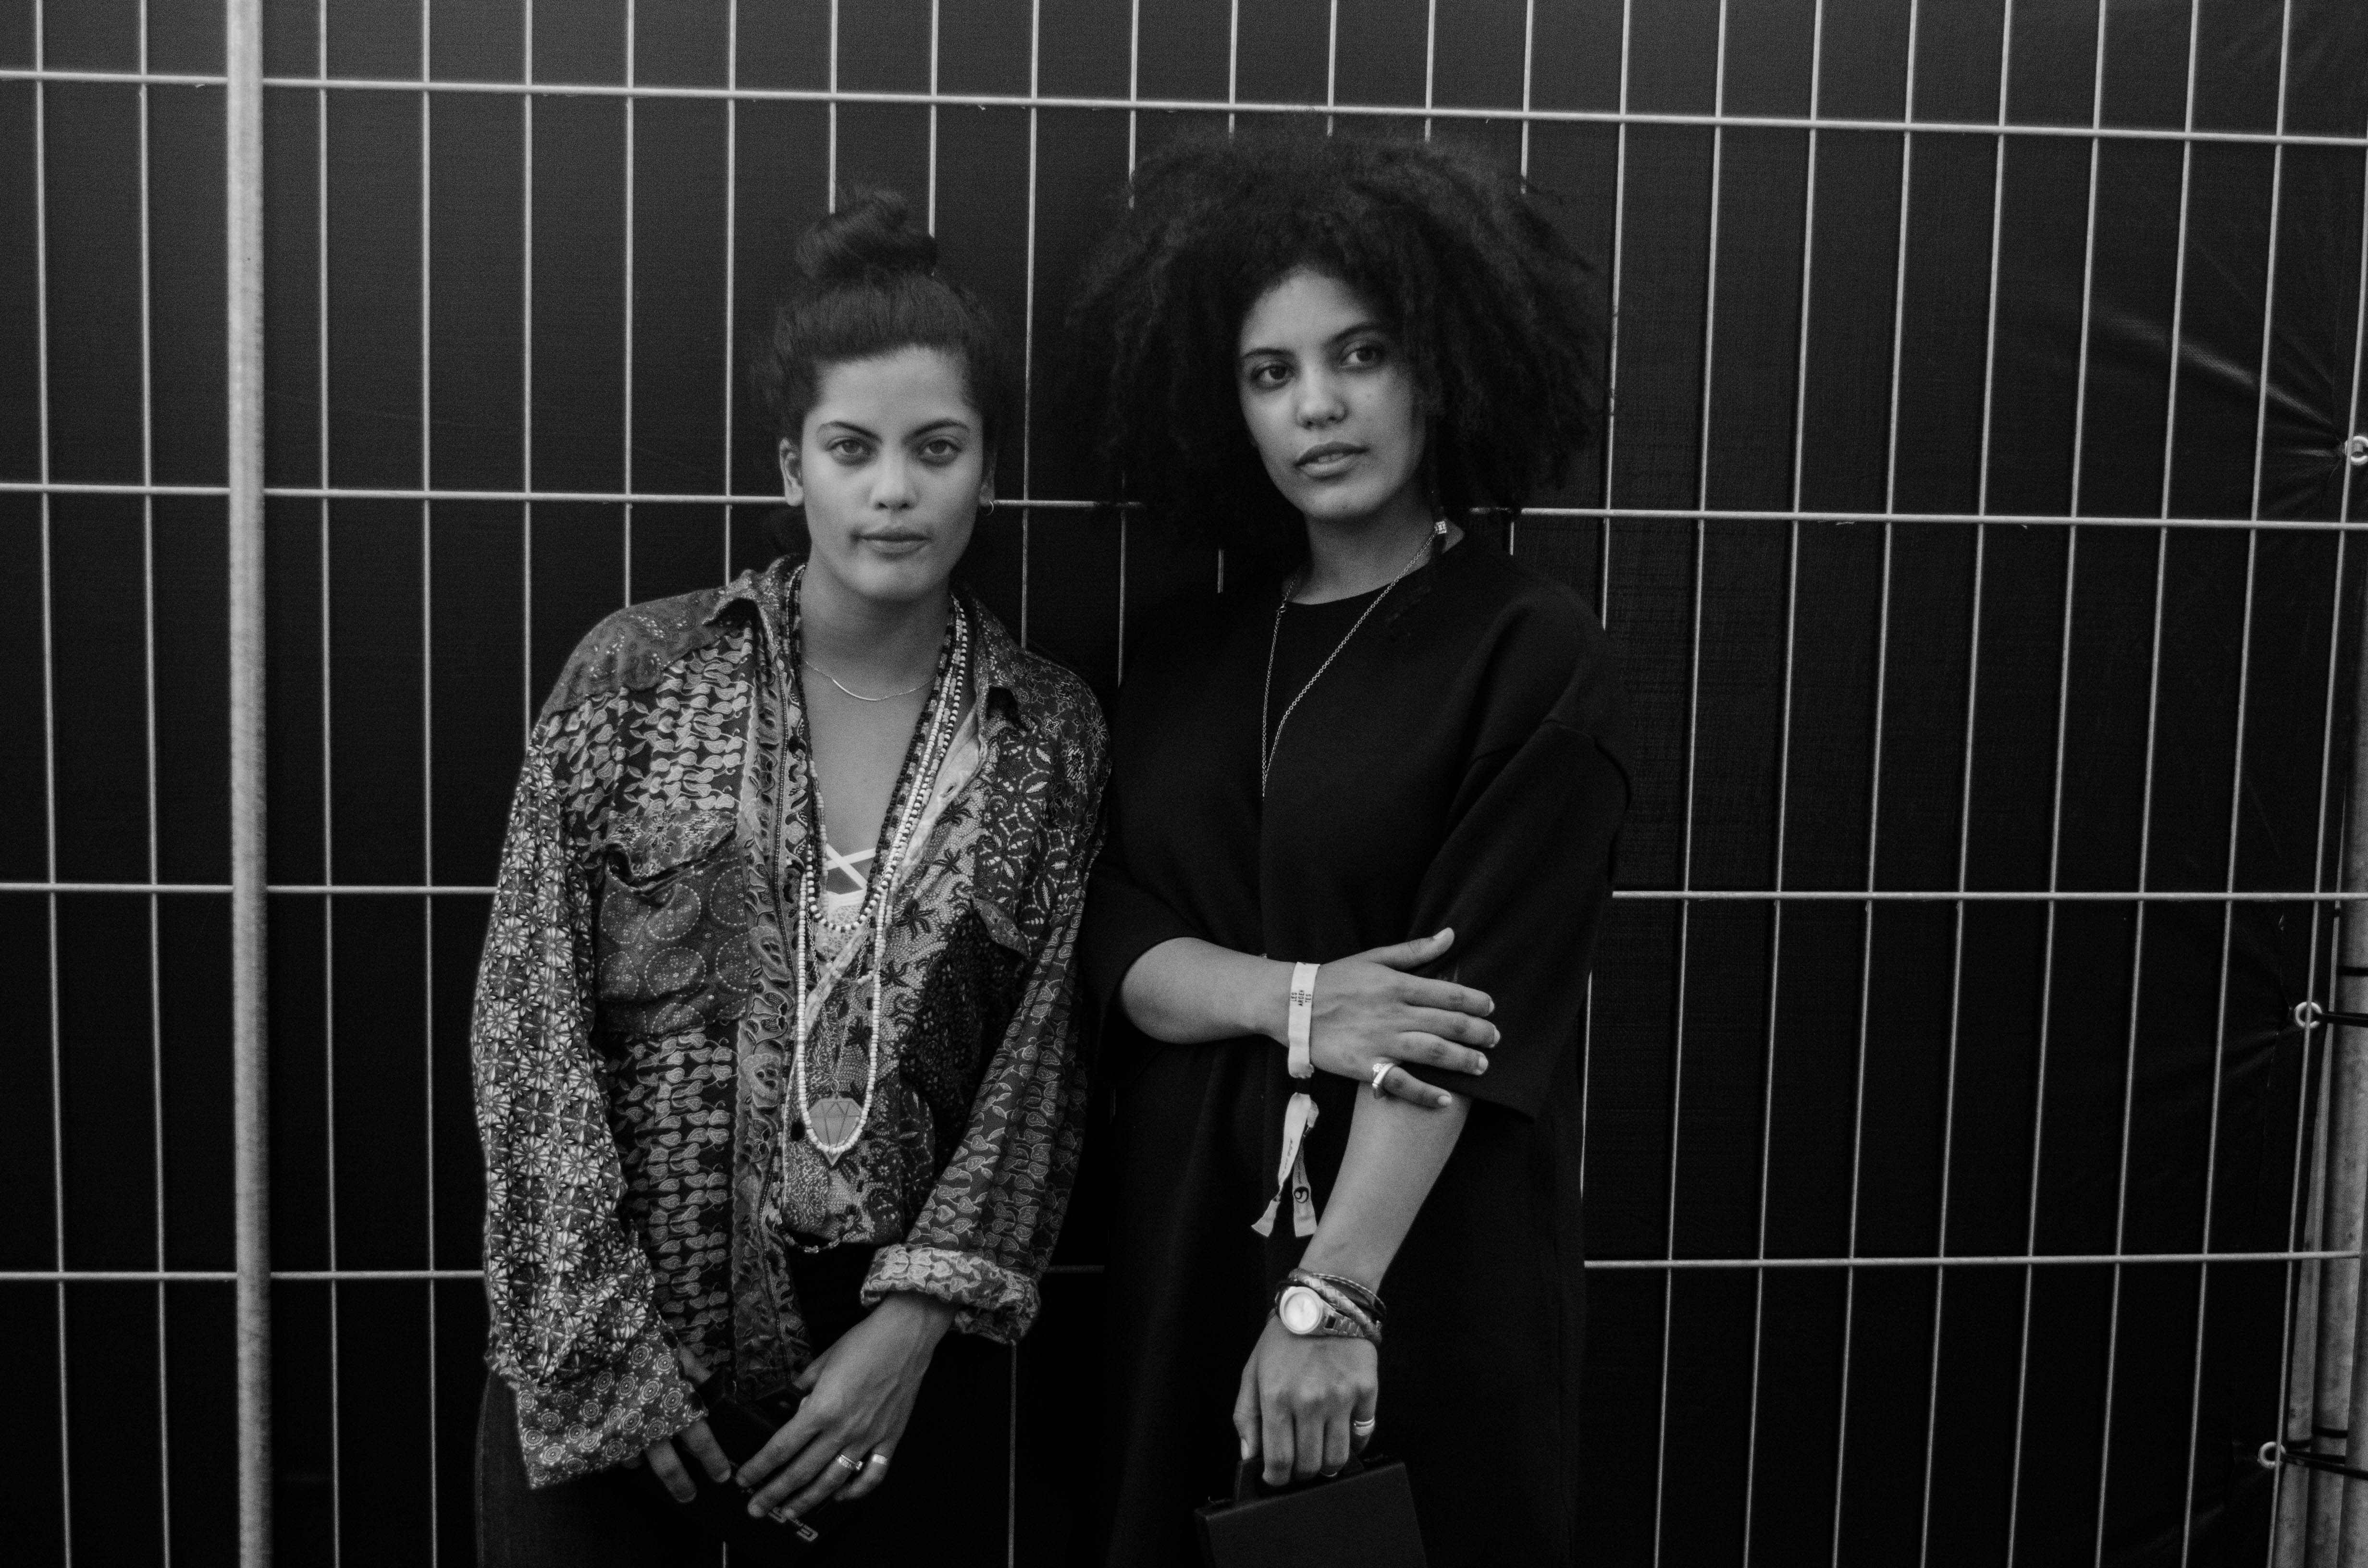
black and white, people, fashion, black, monochrome, women, photograph, models, monochrome photography